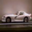
Label: automobile